Tanabe, Wakayama

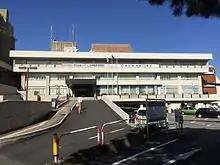
Tanabe city hall

Tanabe is a city located in Wakayama Prefecture, Japan. , the city had an estimated population of 70,972 in 35,076 households and a population density of 69 persons per km. The total area of the city is . Tanabe is the second most populous city in Wakayama, and the largest in the Kansai region of Japan in terms of area.